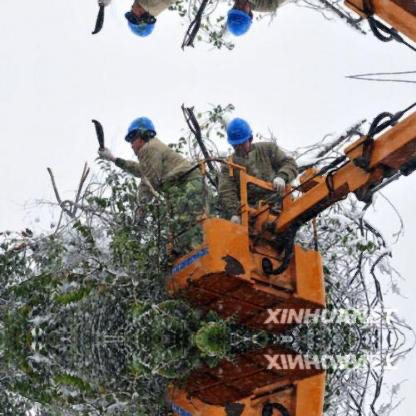
Objects in the image:
label: helmet
label: helmet
label: helmet
label: helmet